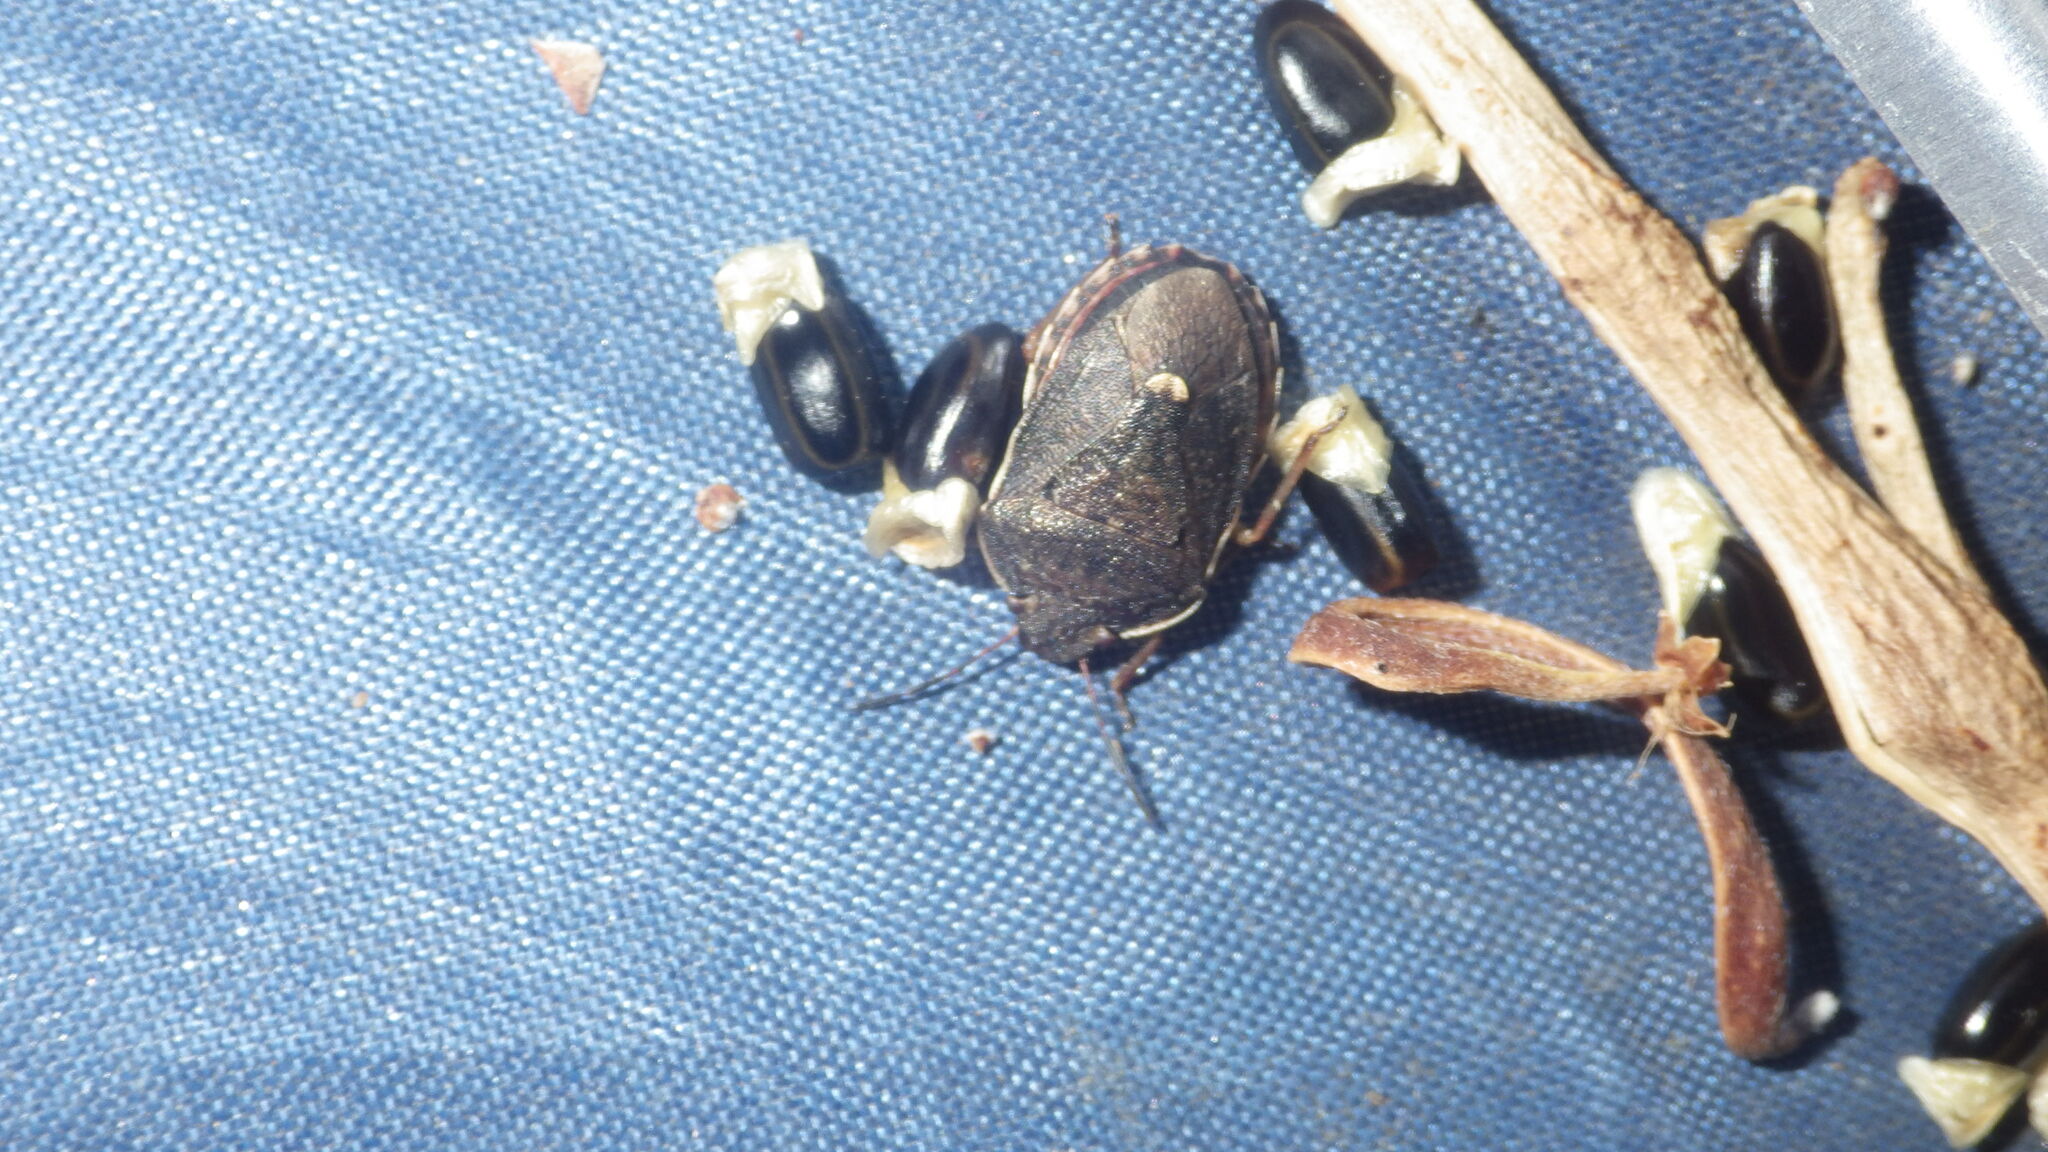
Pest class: stink_bug